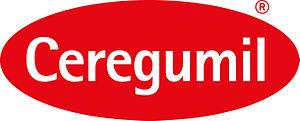
Ceregumil est un complément alimentaire à base de céréales et légumes. C'est un produit de longue tradition dans le marché hispanique, et de consommation traditionnelle dans beaucoup de familles espagnoles.